Neft Daşları

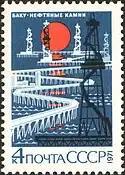
Soviet 1971 stamp, featuring Oil Rocks

The first large-scale geological study of the area was conducted in 1945–1948. The settlement of Neft Daşları was built after oil was discovered there on 7 November 1949 at beneath the Caspian Sea. It became the world's first offshore oil platform.